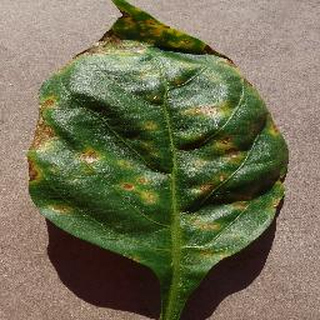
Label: bell_pepper_bacterial_spot